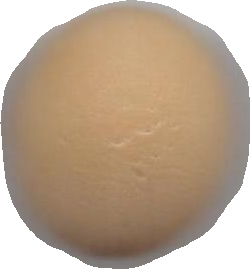
Variety: Grobogan